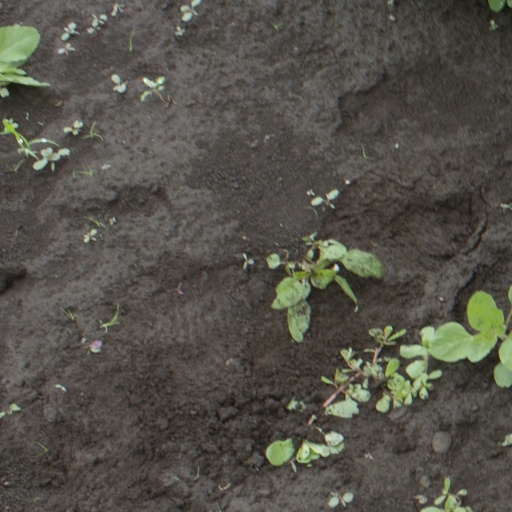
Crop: soybean